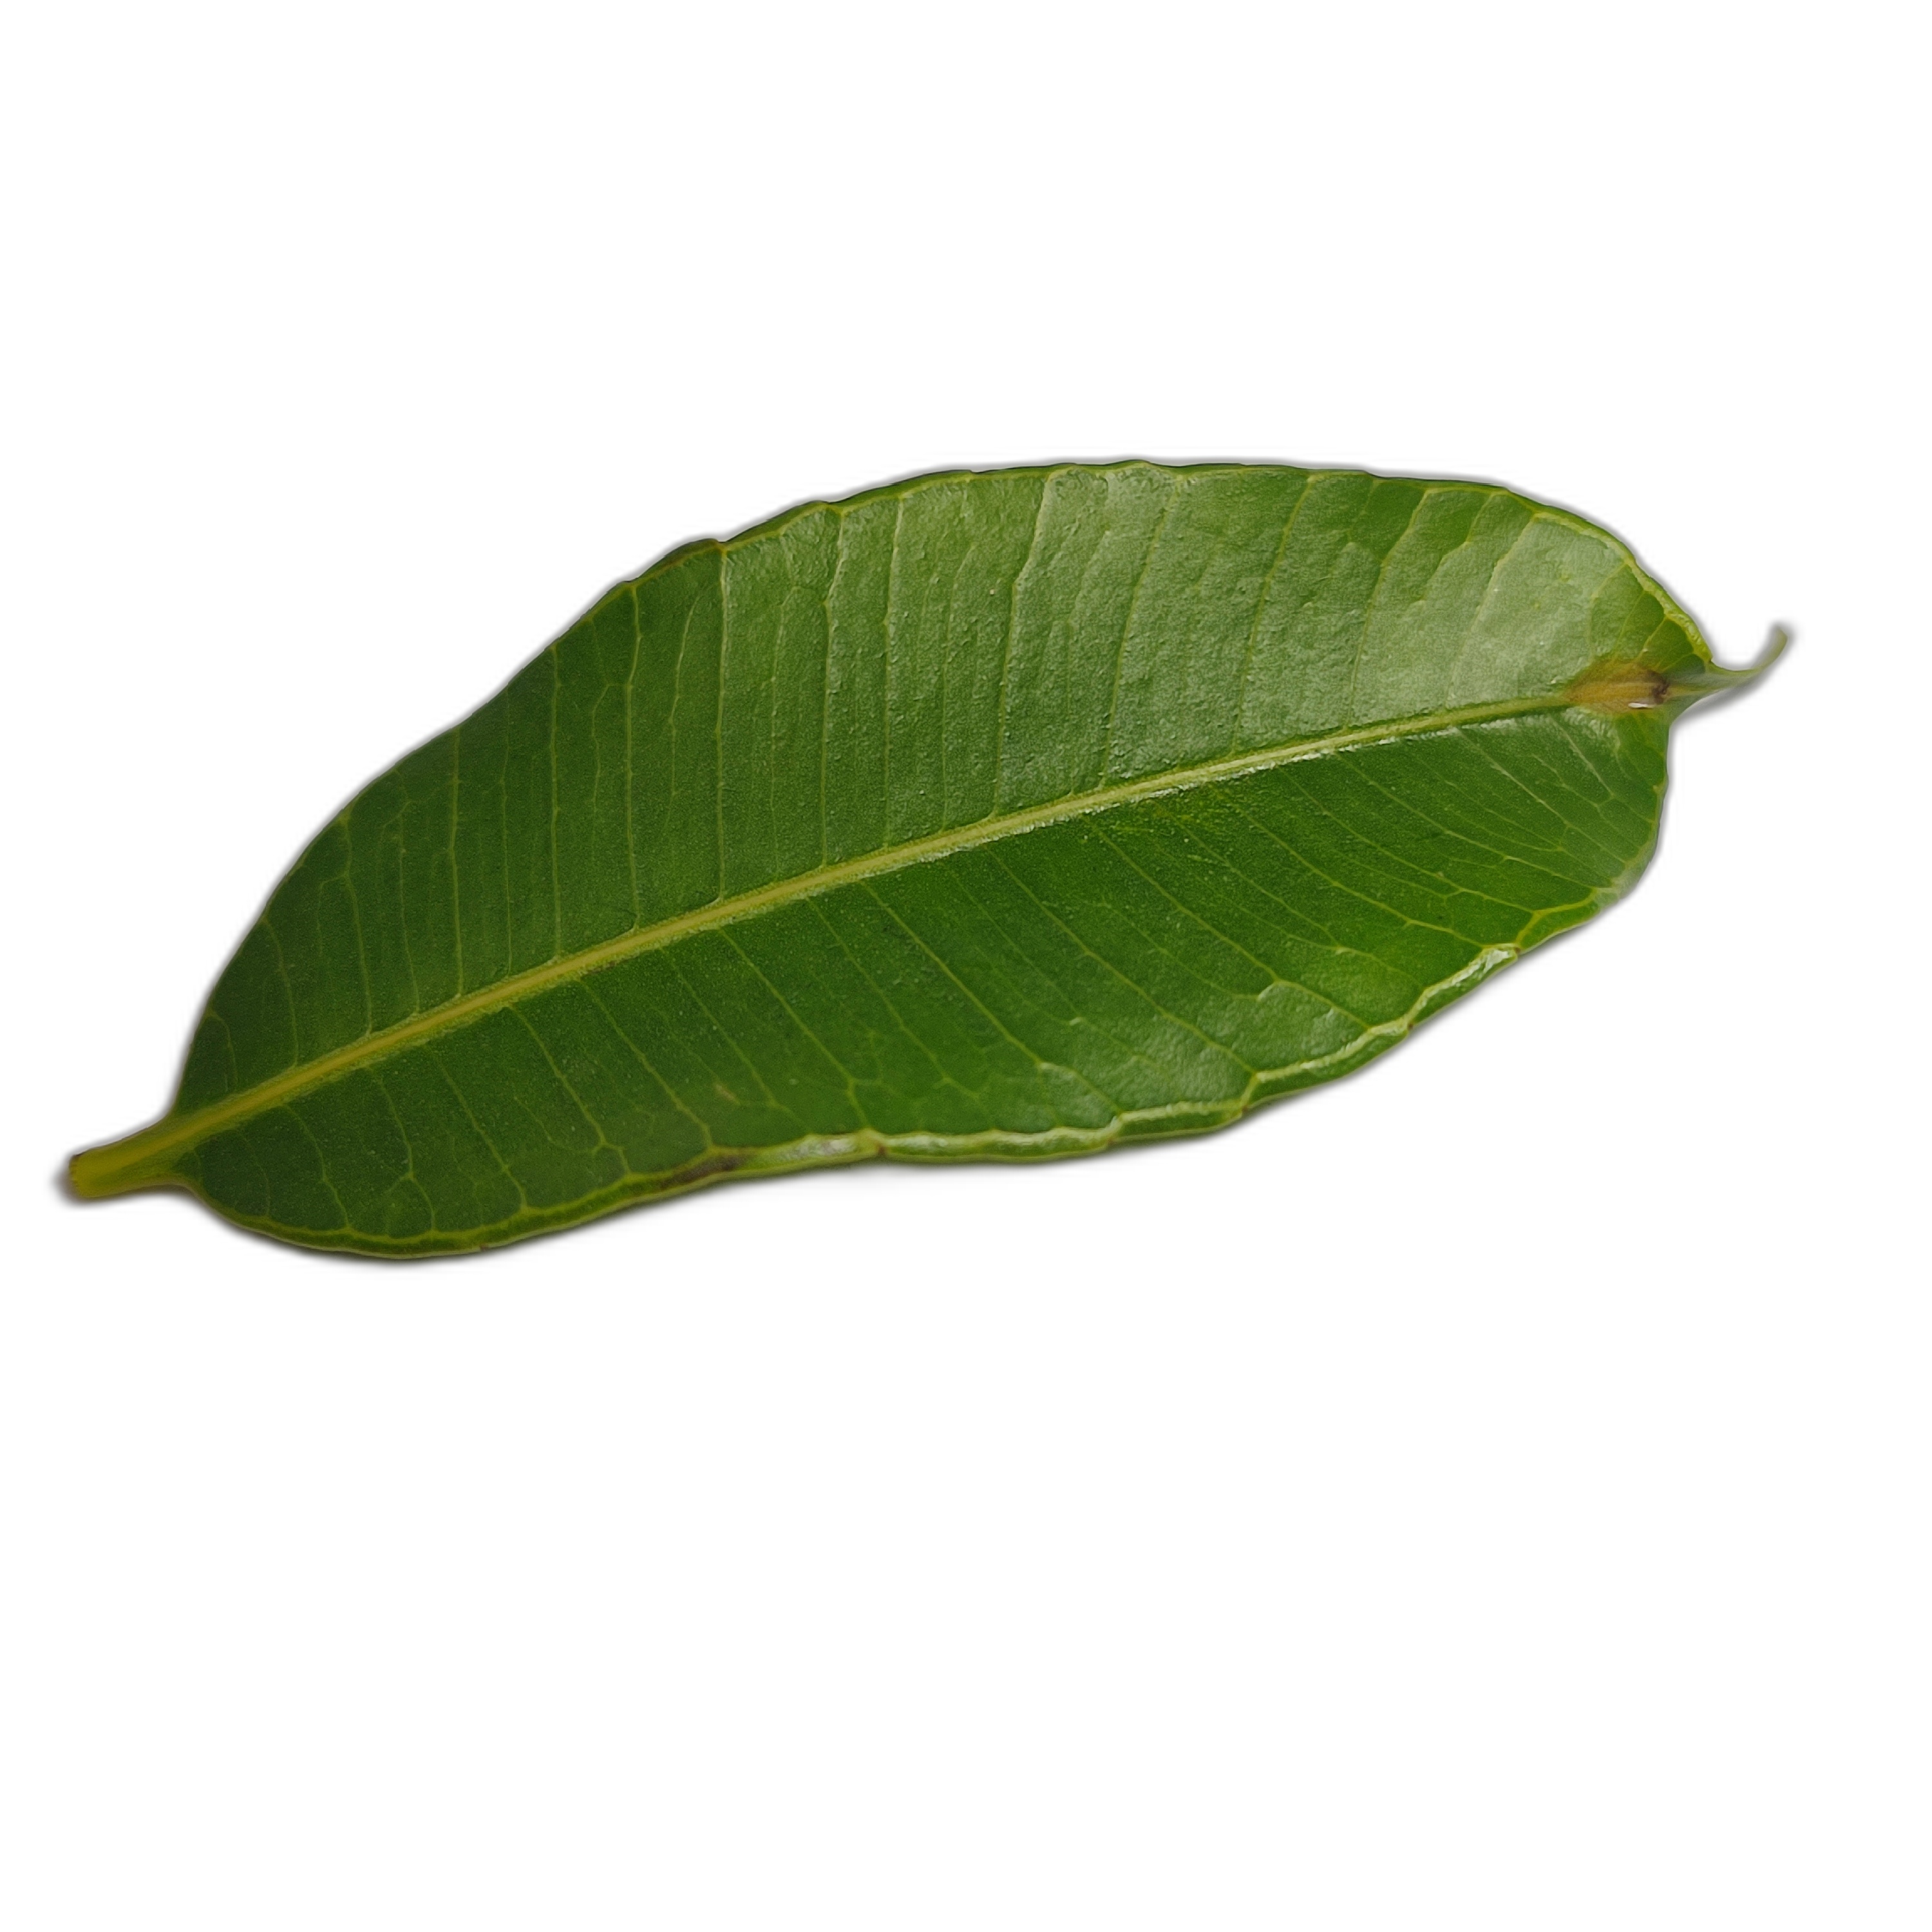
Label: healthy